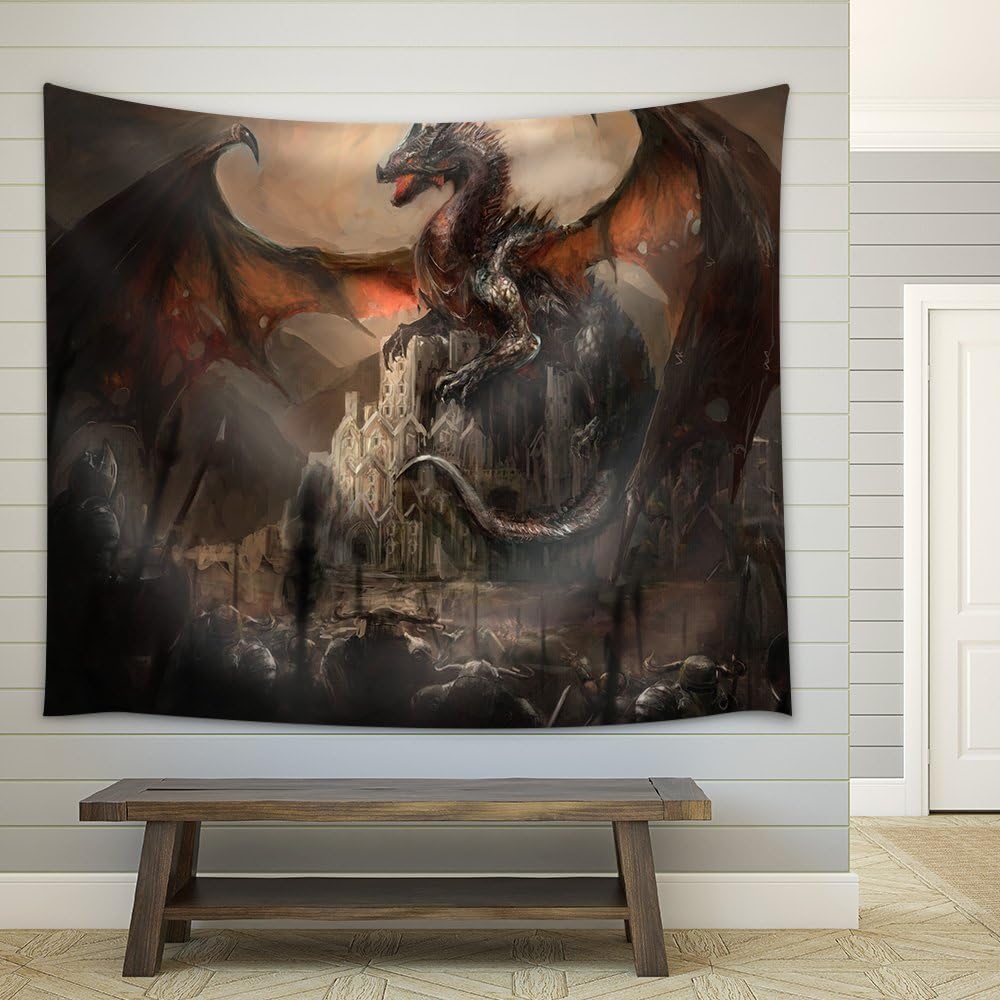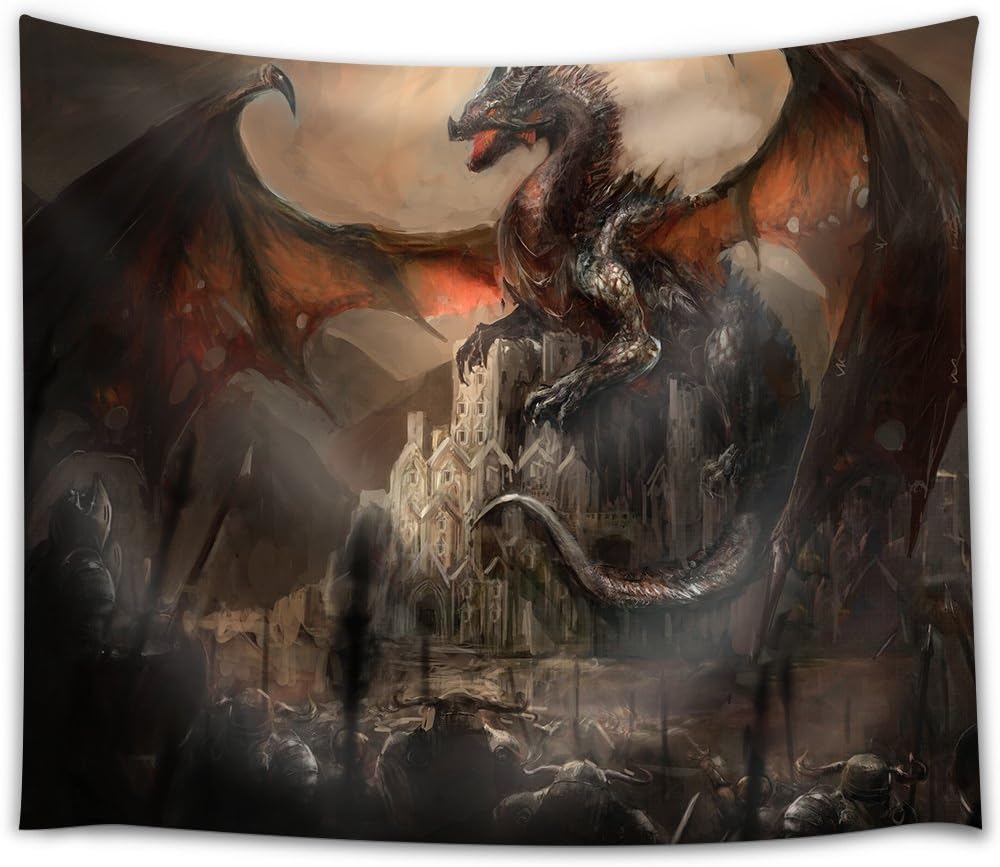
wall26 - War with The Dragon on Castle - Fabric Wall Tapestry Home Decor - 68x80 inches
Category: Amazon Home
Product made in USA with fast shipping. 100% satisfaction guarantee.
Features: 100% Polyester | All-Over fabric dye sub print - Machine Washable | Hemmed on all sides by professionals here in the USA | Wrinkle resistant | 1 Sided Print - Not a bleedthrough graphic on cheap thin fabric like other products seen online.